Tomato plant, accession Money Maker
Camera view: bottom (45 deg); turntable rotation: 300 degrees
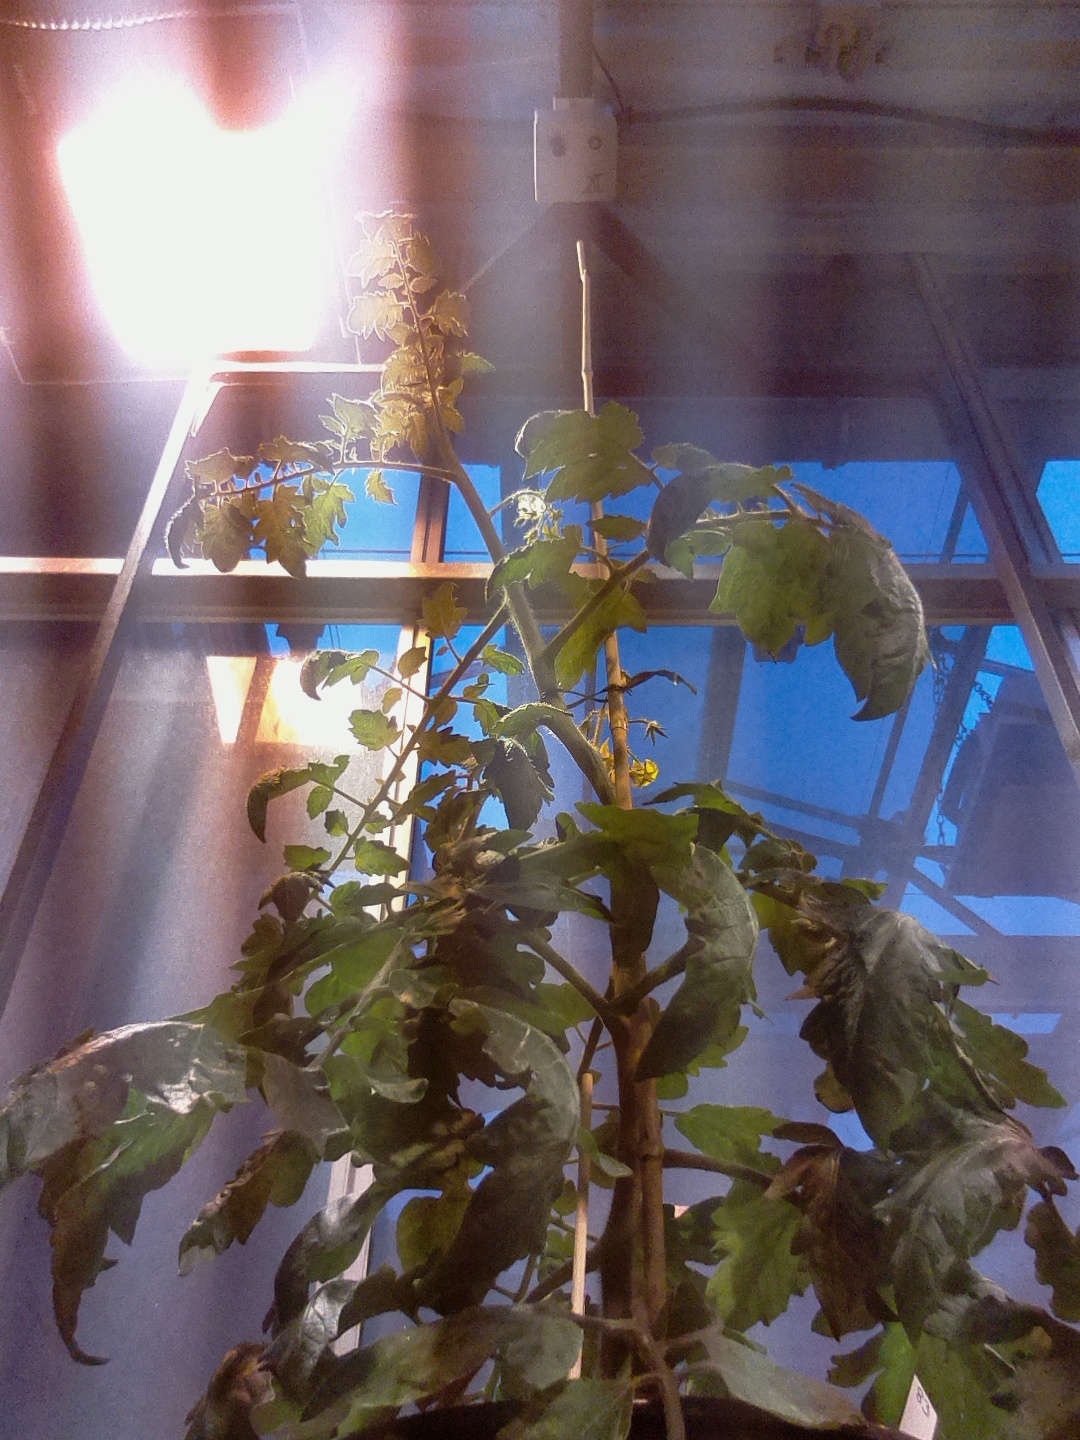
BBCH growth stage 68: Full flowering, 80%-90% of flowers open, more petals falling